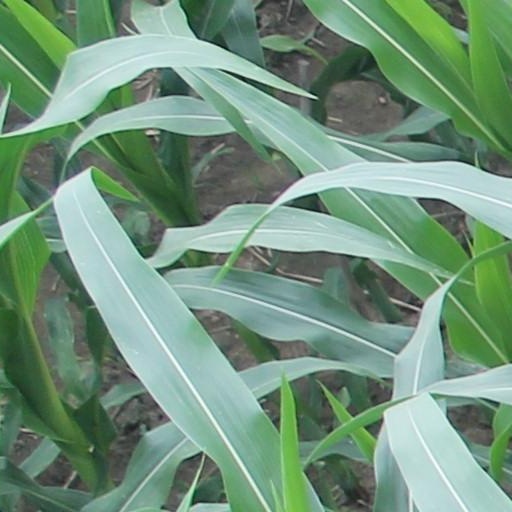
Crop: maize; corn